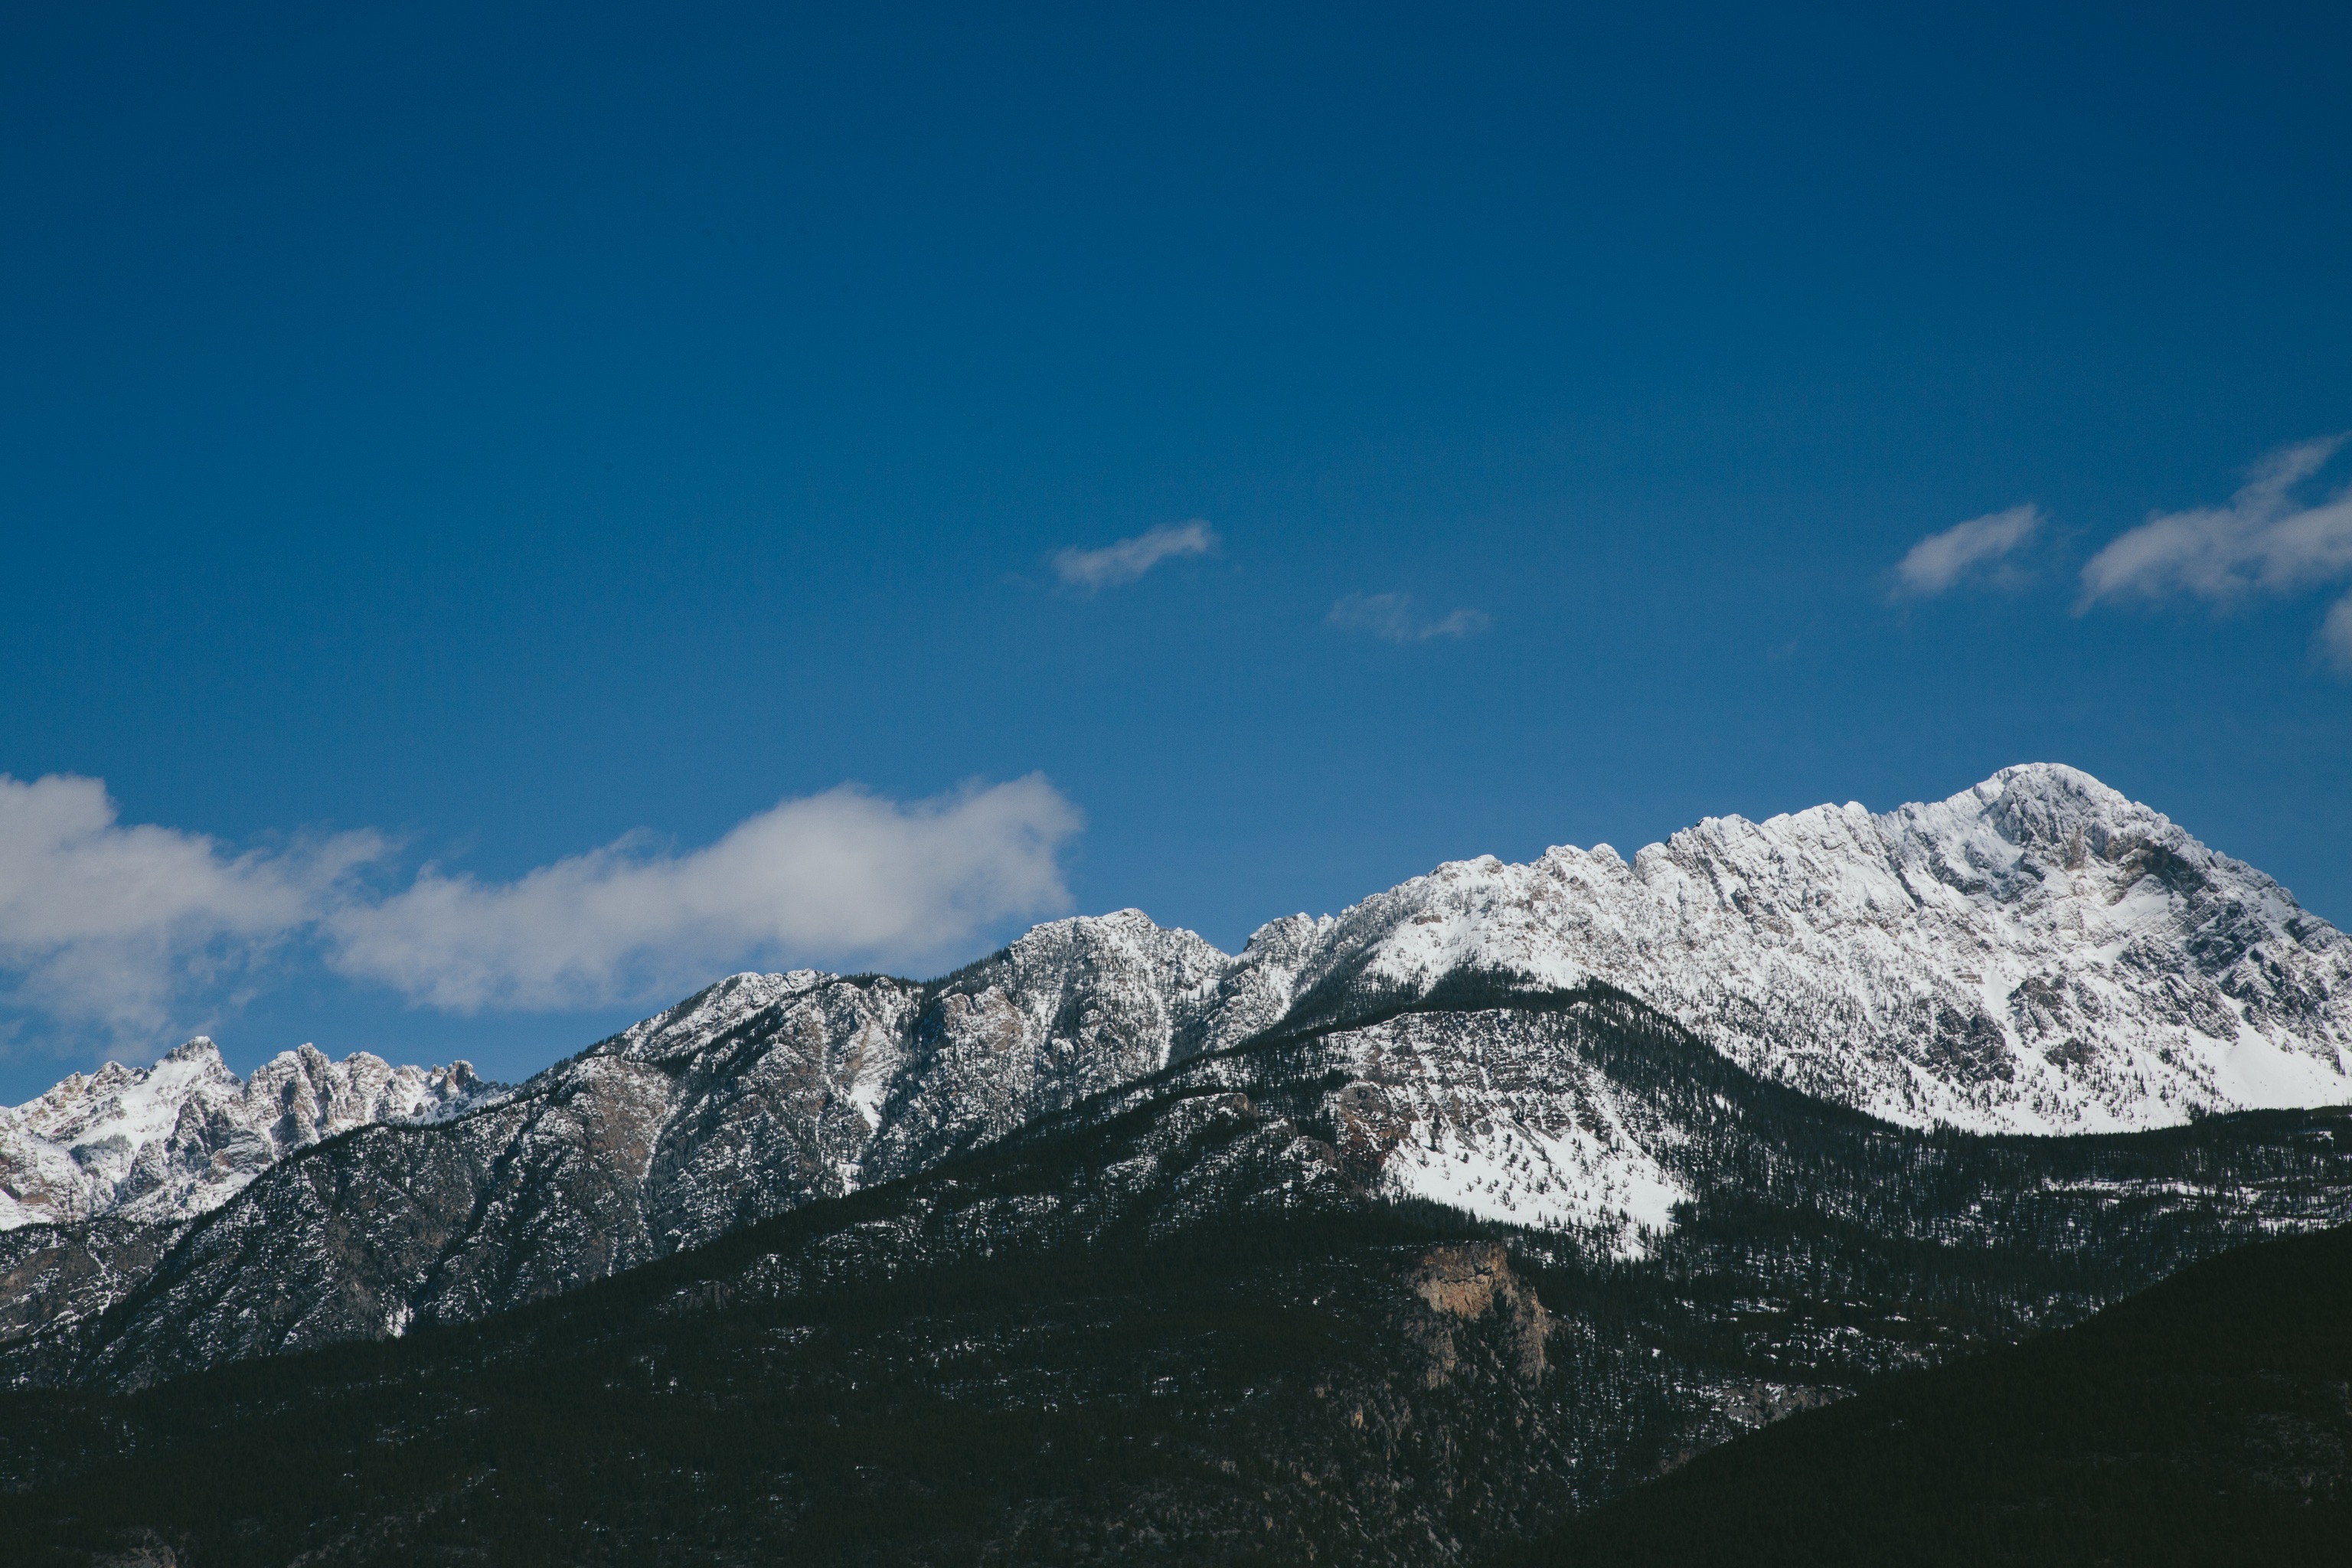
landscape, nature, forest, mountain, snow, cold, winter, cloud, sky, hill, view, mountain range, trek, hike, weather, snowy, blue, ridge, summit, trees, outdoors, hills, clouds, mountains, alps, cliffs, plateau, fell, landform, geographical feature, mountainous landforms